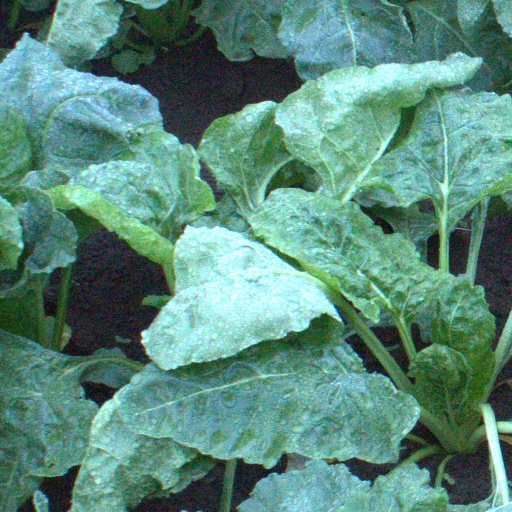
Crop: sugar beet